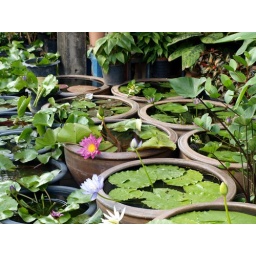
In every colour you can image, at the flower market in Dusit